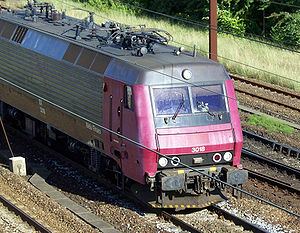
Kystbanens rullende materiel / Historisk
Kystbanens rullende materiel er en oversigt over Kystbanens nuværende og historiske togtyper.